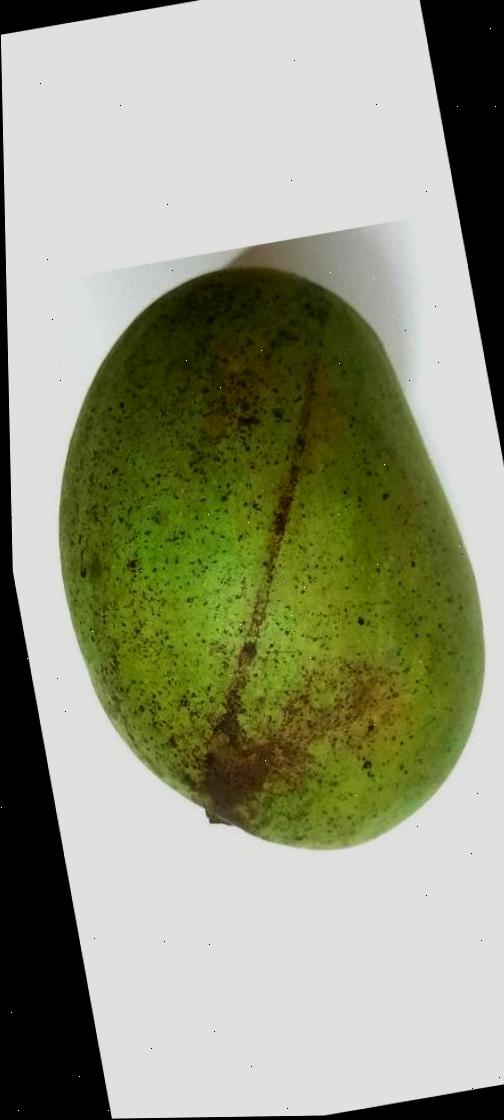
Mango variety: Shada